Bird

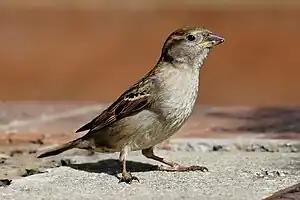
The range of the house sparrow has expanded dramatically due to human activities.

Birds live and breed in most terrestrial habitats and on all seven continents, reaching their southern extreme in the snow petrel's breeding colonies up to inland in Antarctica. The highest bird diversity occurs in tropical regions. It was earlier thought that this high diversity was the result of higher speciation rates in the tropics; however studies from the 2000s found higher speciation rates in the high latitudes that were offset by greater extinction rates than in the tropics. Many species migrate annually over great distances and across oceans; several families of birds have adapted to life both on the world's oceans and in them, and some seabird species come ashore only to breed, while some penguins have been recorded diving up to deep.